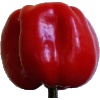
Label: Pepper Red 1